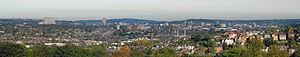
Sheffield /ˈʃɛfiːld/ est une ville du nord de l'Angleterre, située au confluent du Don et de la Sheaf, d'où elle tire son nom. Sheffield se trouve dans le comté du Yorkshire du Sud et possède le statut de cité. Sa prospérité est due à son passé industriel, et plus particulièrement à la sidérurgie.